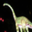
Label: dinosaur